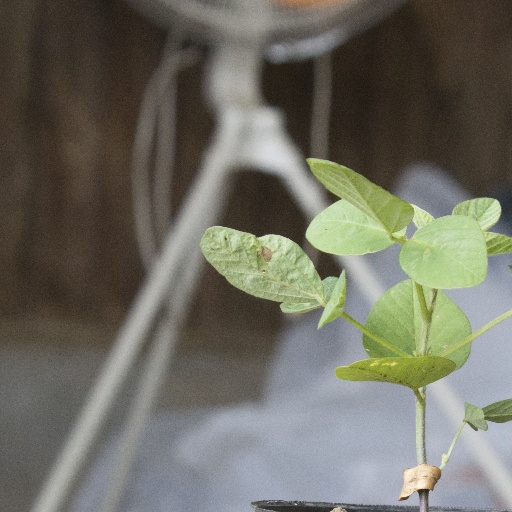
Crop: soybean